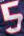
Number: 5